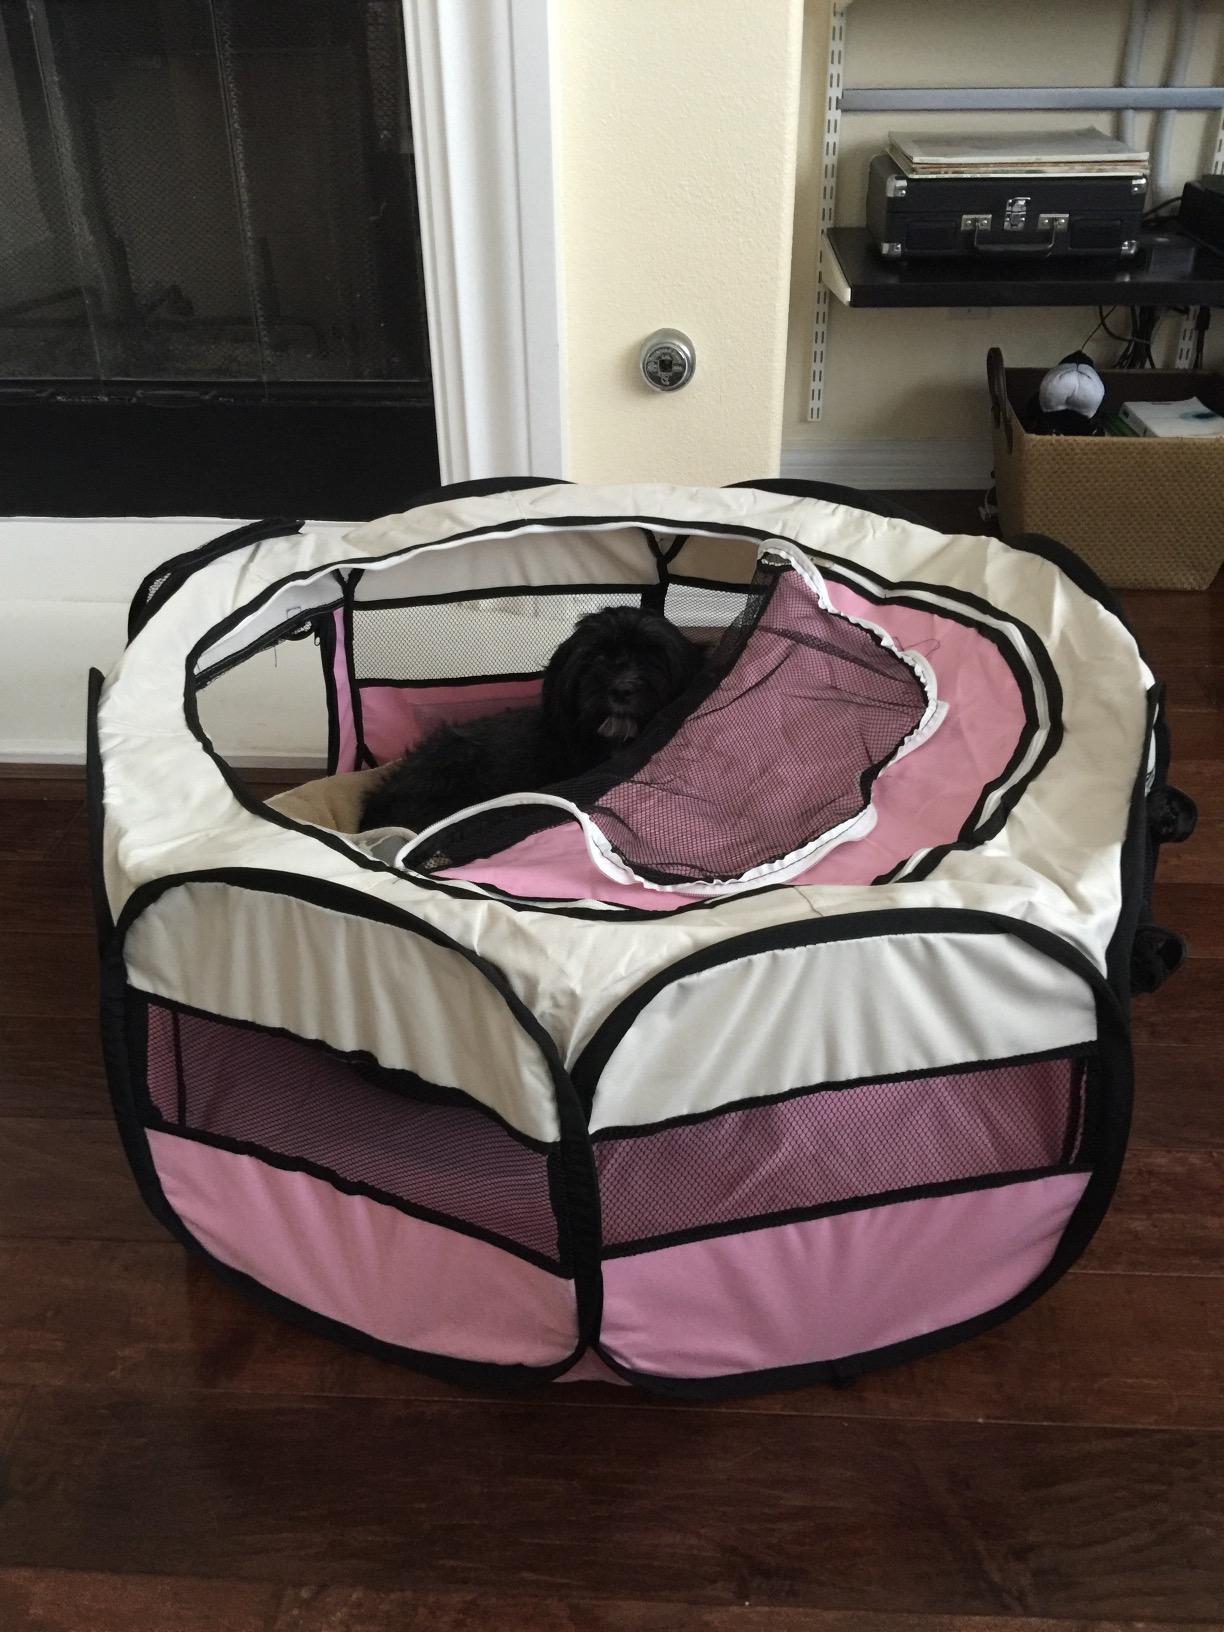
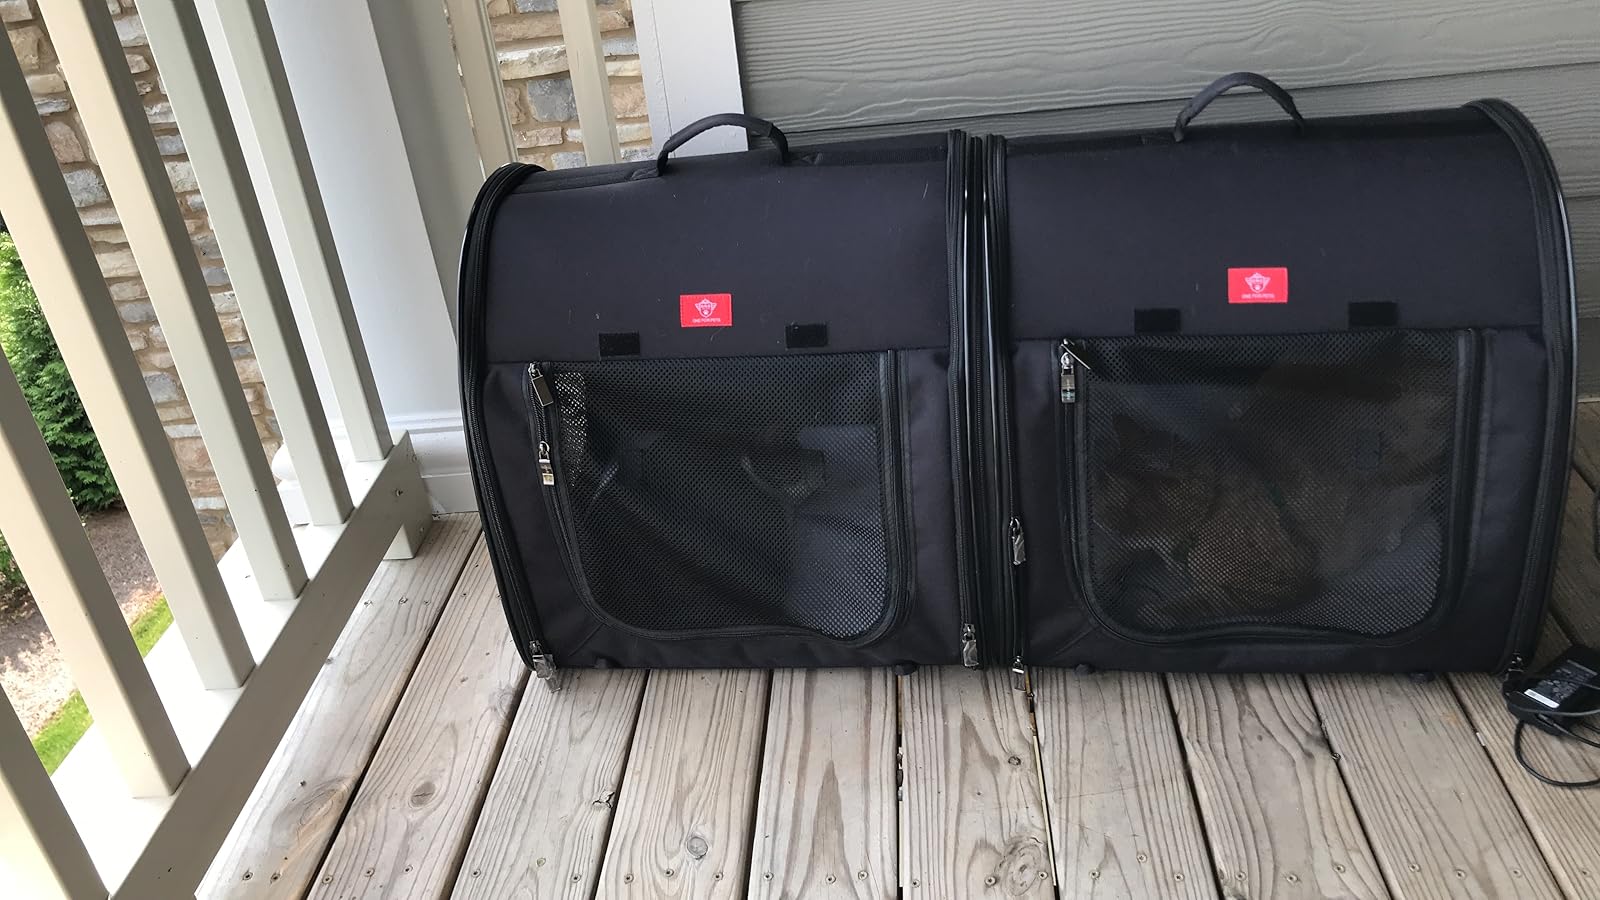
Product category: items_kennel
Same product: no